SingStar Guitar

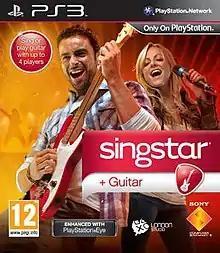
European cover art

SingStar Guitar is a 2010 music video game developed by London Studio and published by Sony Computer Entertainment for the PlayStation 3. It is a spin-off of the karaoke "SingStar" series. It allows the use of a third-party guitar controller such as those used in the "Guitar Hero" or "Rock Band" series.